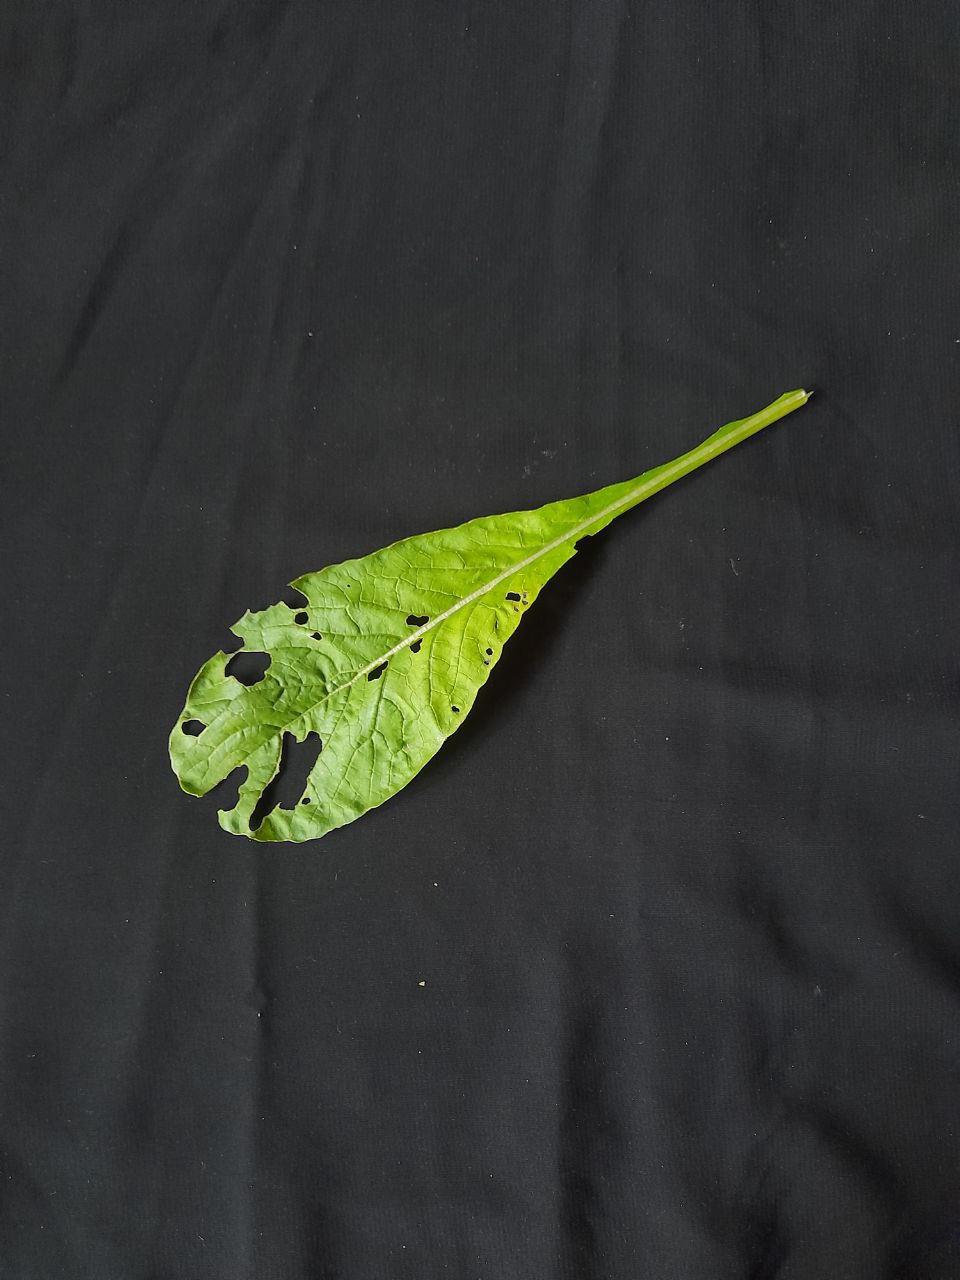
Label: flea beetle